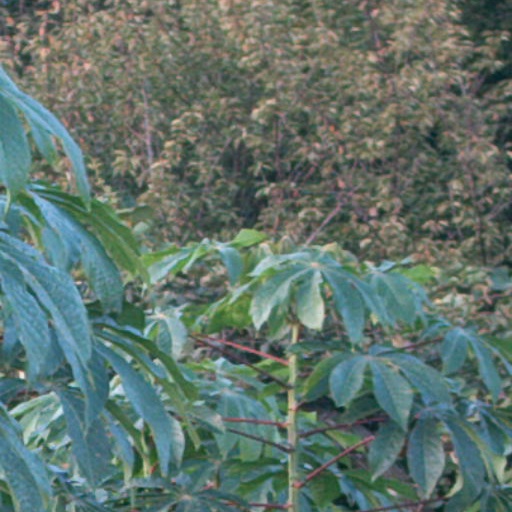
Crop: cassava